Frank Lundie

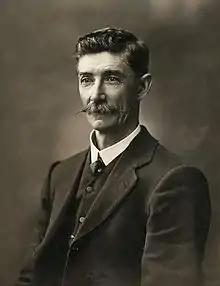

Francis Walter Lundie (1 March 1866 – 13 July 1933) was an Australian trade unionist, long serving Councillor for Port Adelaide and the corporation of the city of Adelaide, board member of the Royal Adelaide Hospital, the Royal Zoological Society, the Port Adelaide literary society, The Worker and other newspapers, member of the Royal Commission into the South Australian pastoral industry 1927.